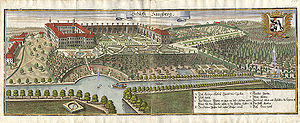
Zangberg / Historie
Schloss Zangberg, i begyndelsen af det 18. århundrede (Michael Wening)
Zangberg er en kommune i Landkreis Mühldorf am Inn i den østlige del af regierungsbezirk Oberbayern i den tyske delstat Bayern.